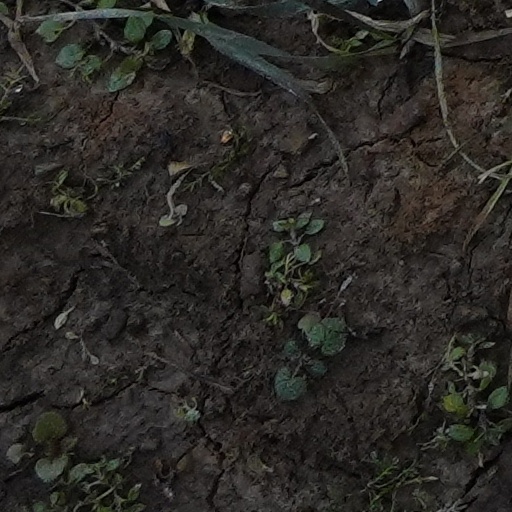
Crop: wheat